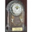
Label: clock